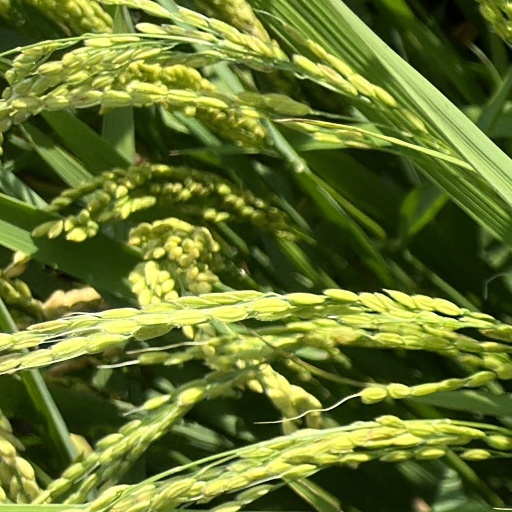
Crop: rice